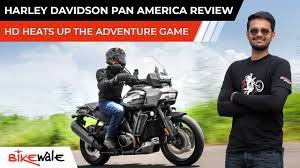
Vehicle type: Motorcycles